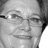
Emotion: happy